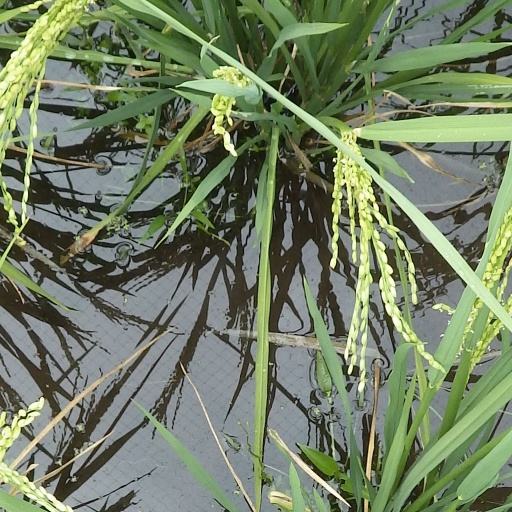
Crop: rice